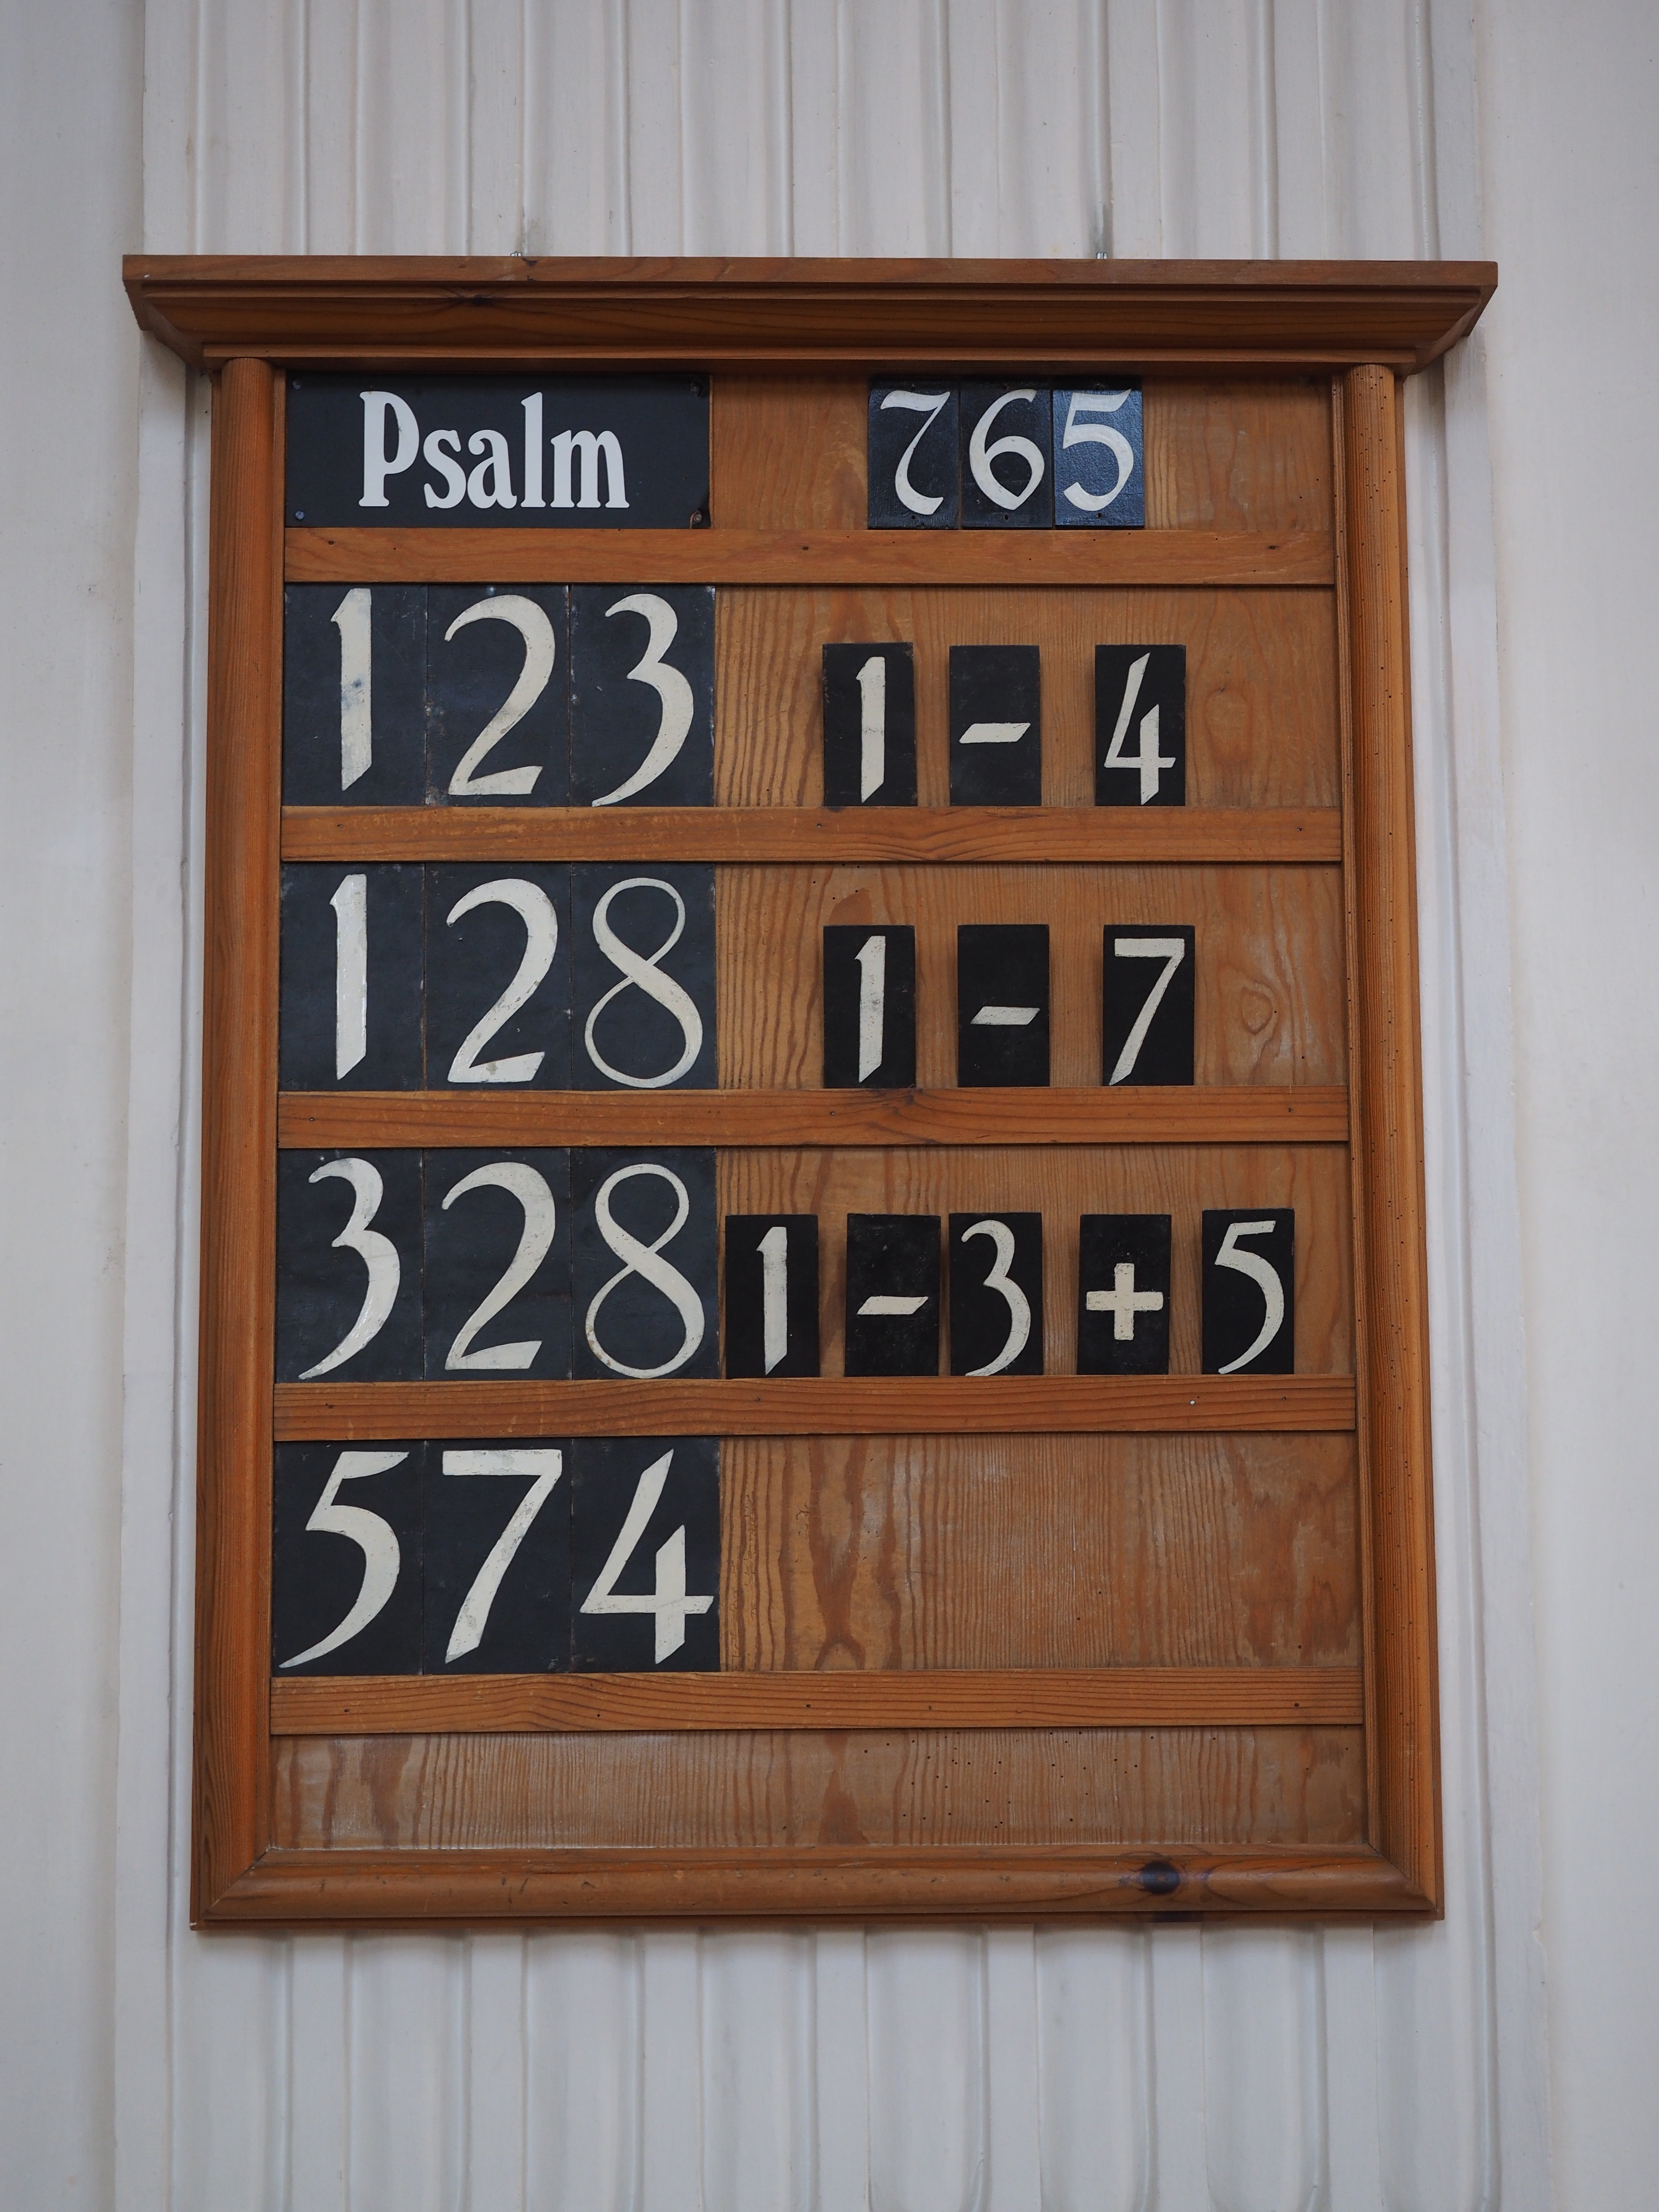
board, wood, window, number, wall, sign, church, furniture, signage, door, picture frame, pay, window covering, songs panel, psalm panel, number board